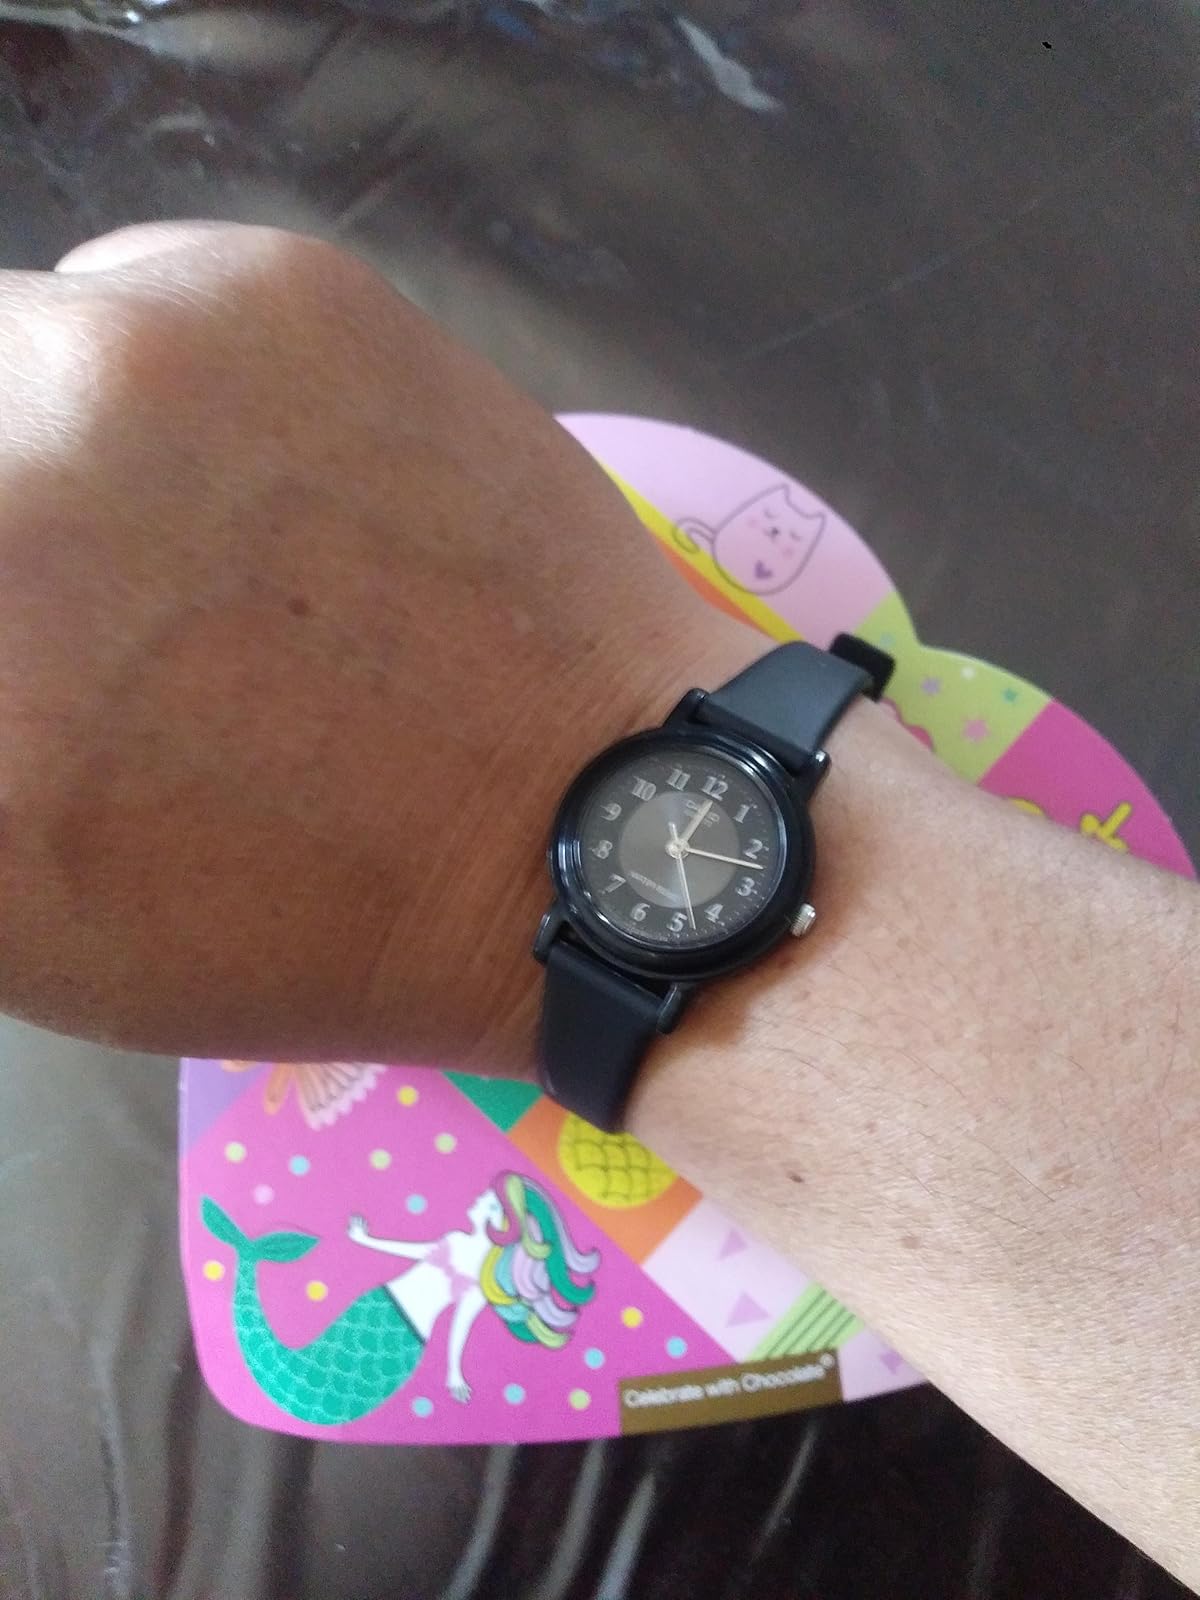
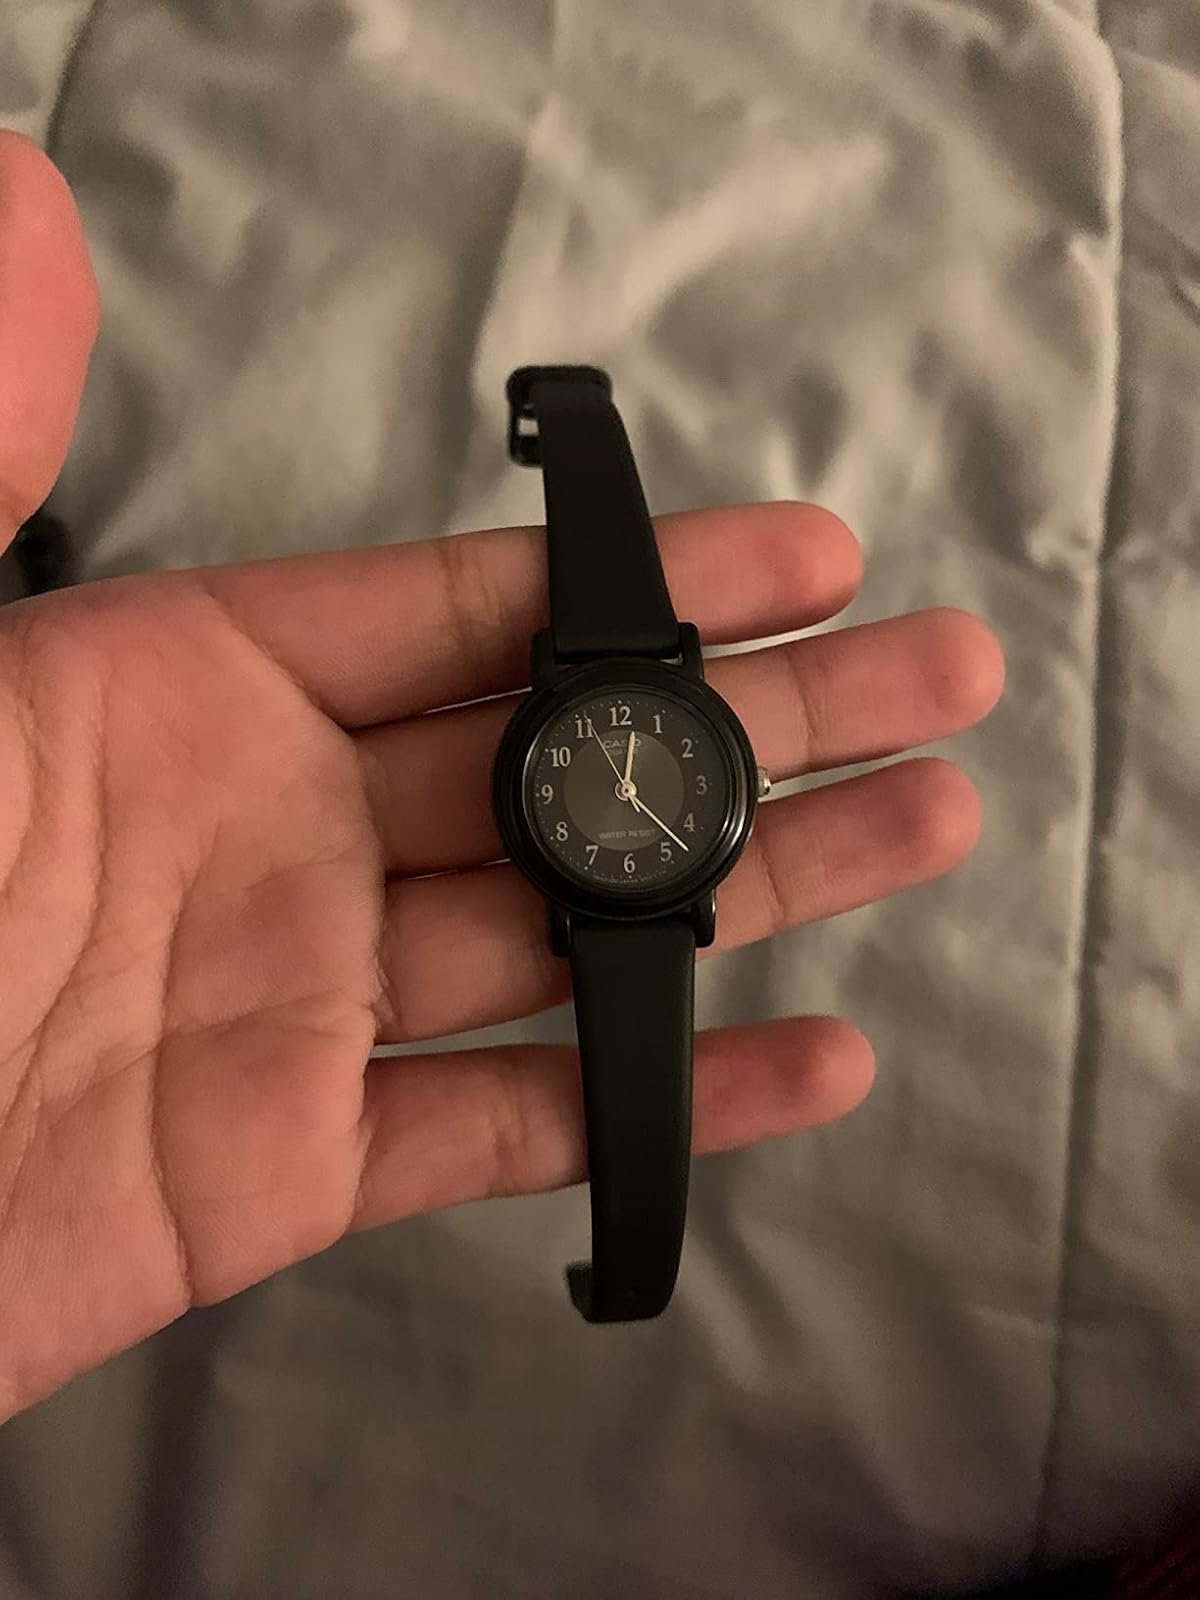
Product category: accessories_watch
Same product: yes